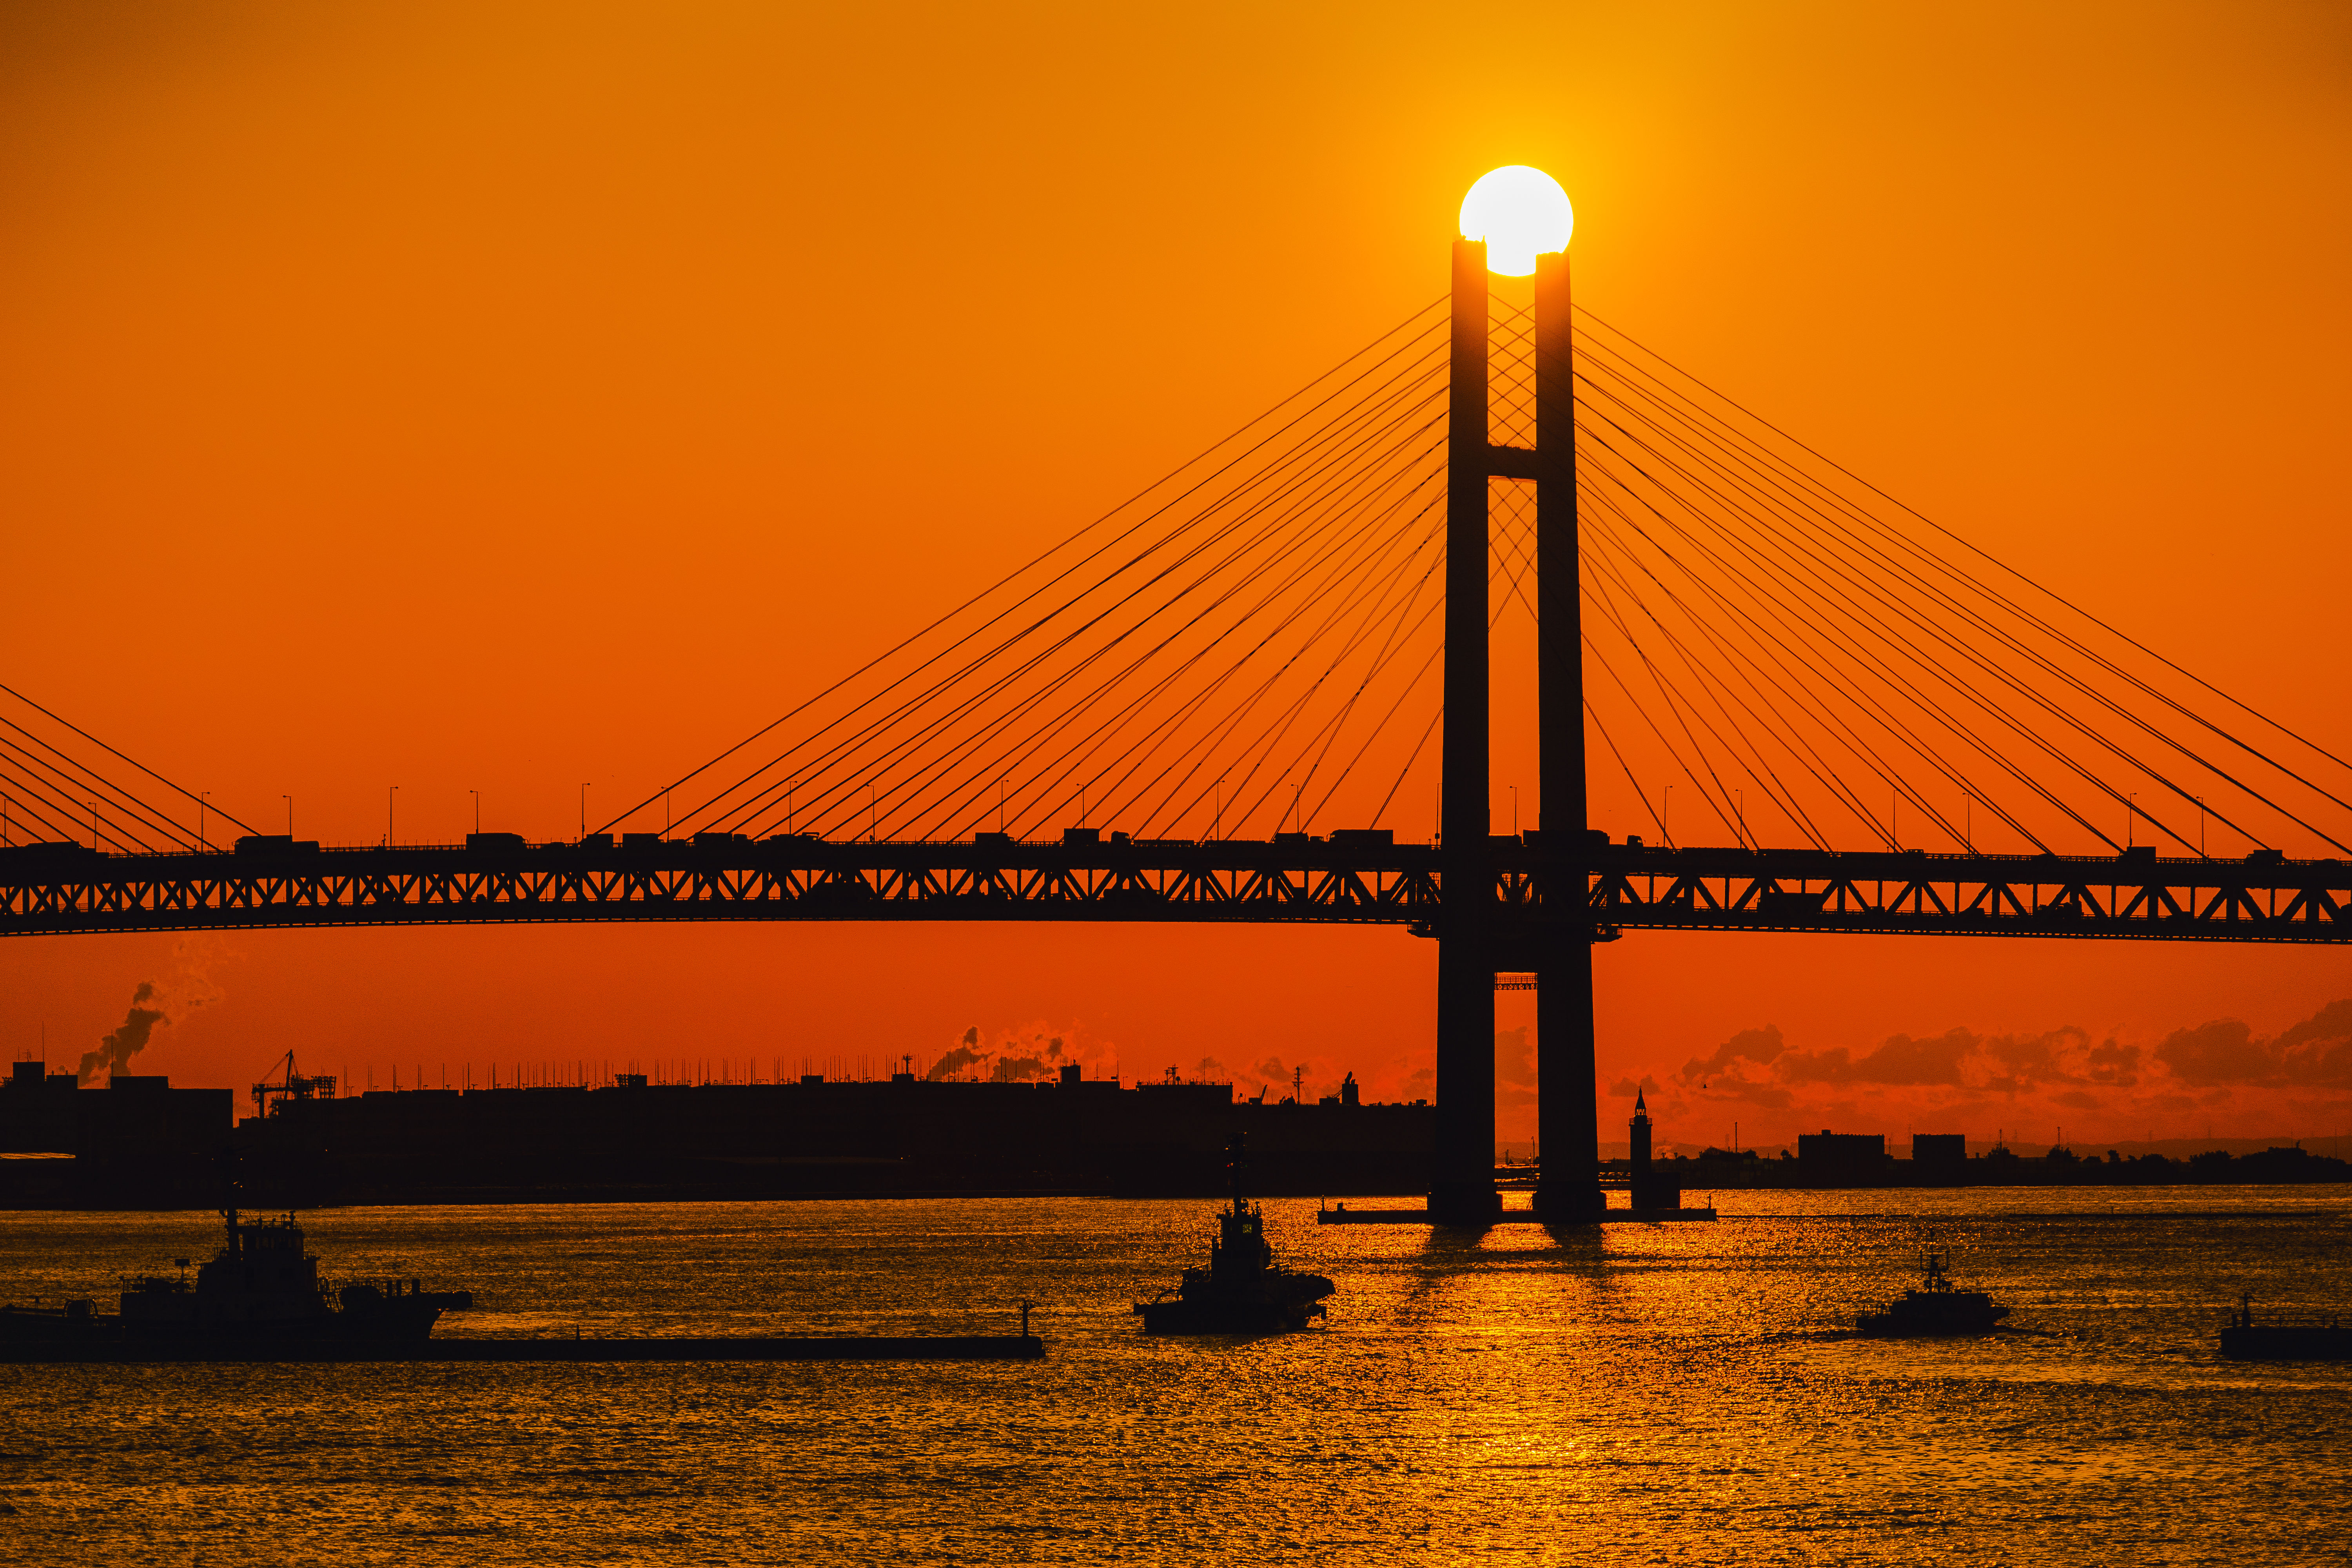
sea, horizon, sun, sunrise, sunset, bridge, skyline, sunlight, morning, dawn, cityscape, dusk, evening, line, reflection, cool image, sony, yokohama, i, ilce7m2, sal70300g, sunrisetime, osanbashipier, yokohamabaybridge, sunriseview, laea3, afterglow, cable stayed bridge, nonbuilding structure